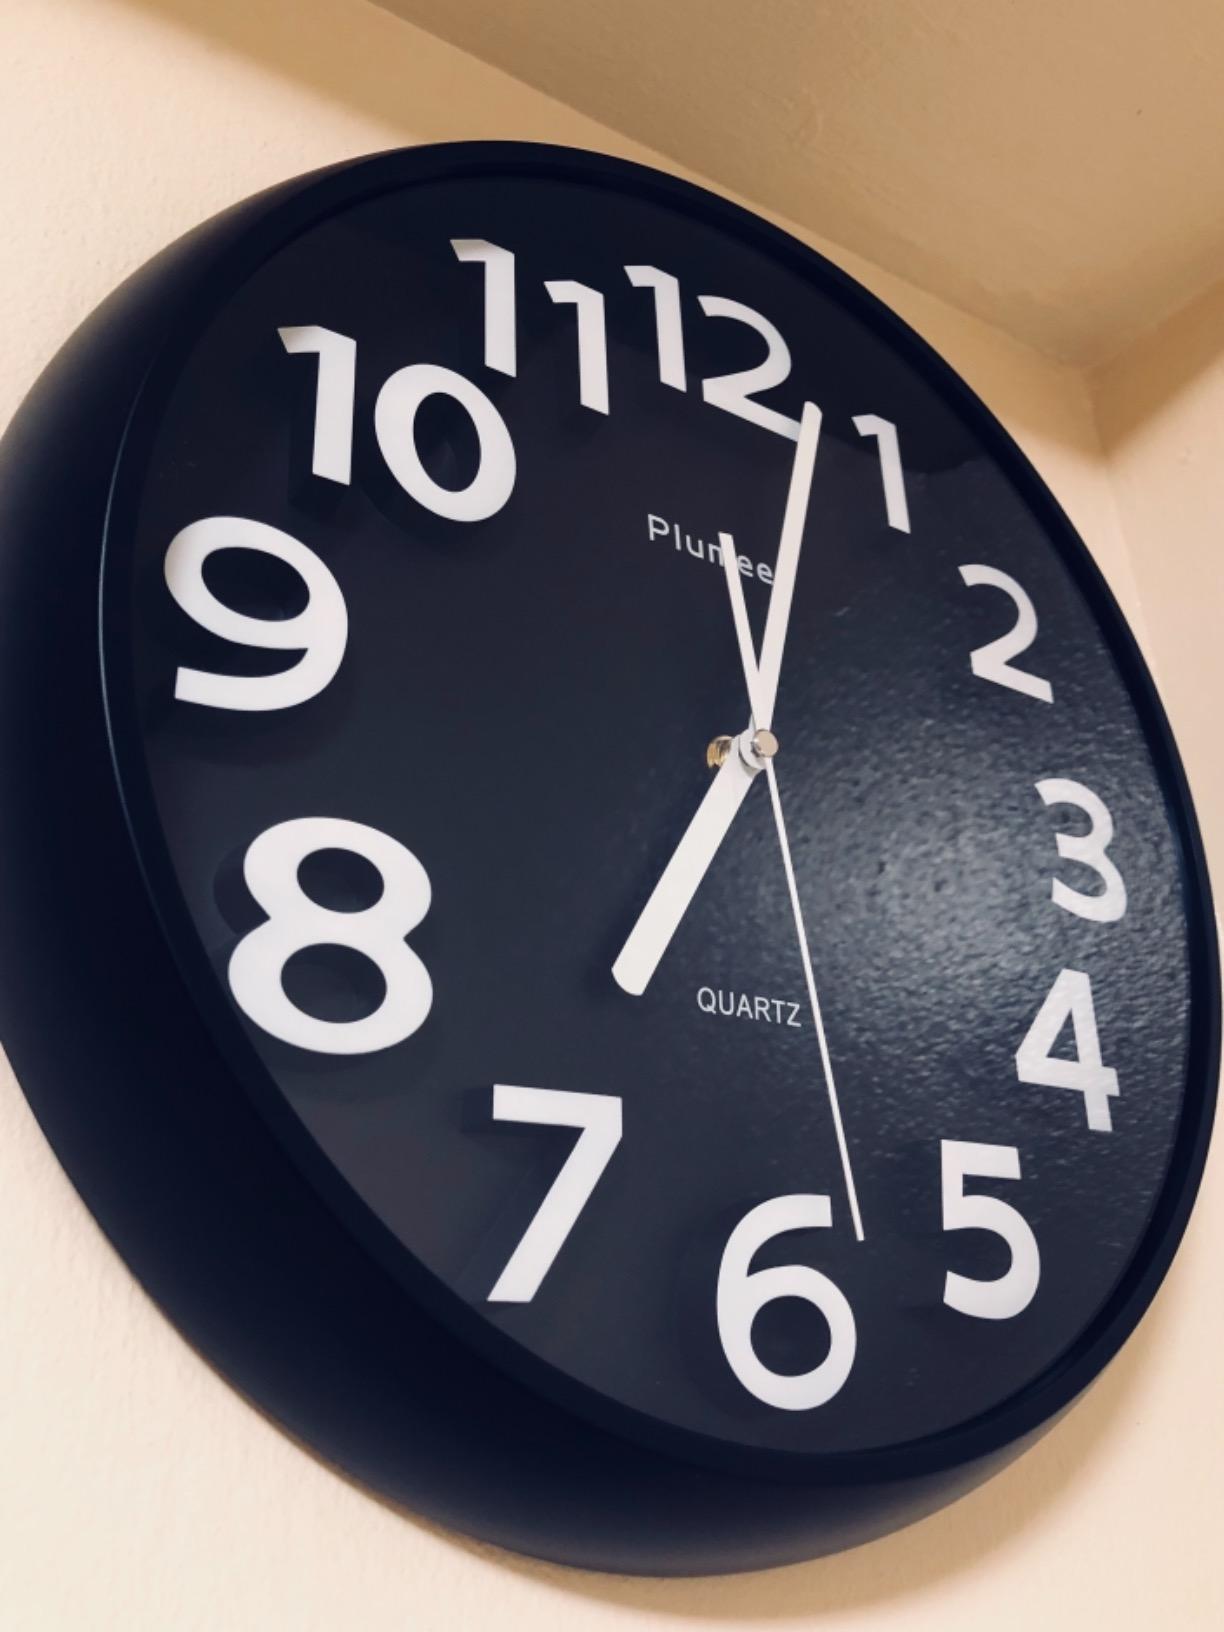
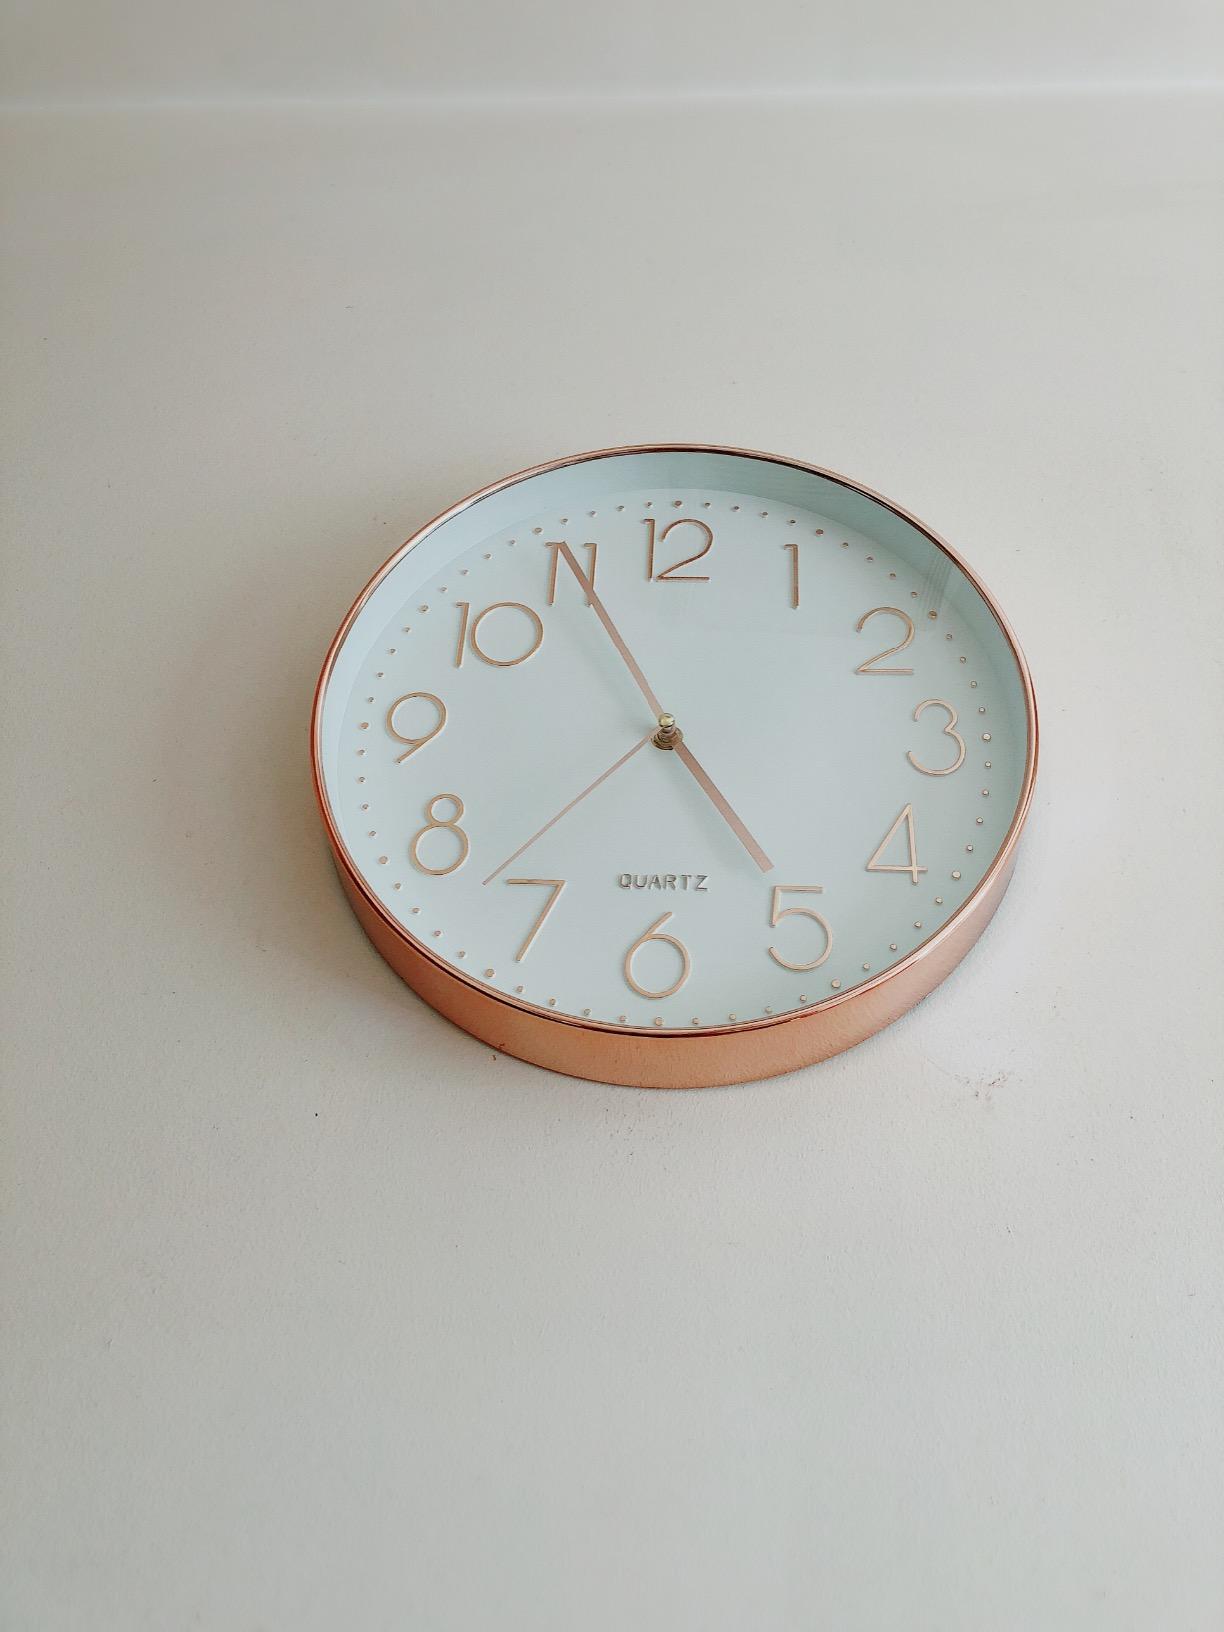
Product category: clock
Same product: no